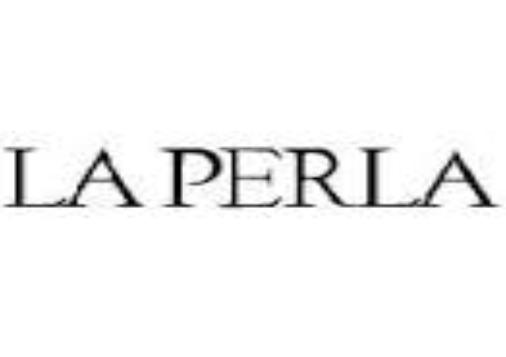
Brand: La Perla
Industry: Clothes